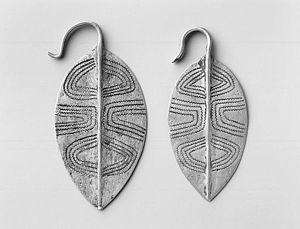
Les Kaffas sont une population d'Afrique de l'Est vivant dans le sud-ouest de l'Éthiopie, principalement dans l'ancienne province de Kaffa, dans l'actuelle Région des nations, nationalités et peuples du Sud.